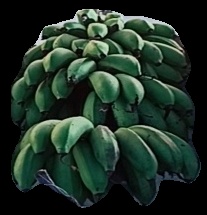
Variety: rasbale
Grade: grade2